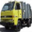
Label: truck